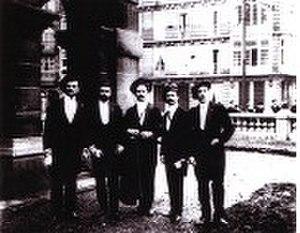
Le premier bureau de l'UNAGEF élu en mai 1907, de gauche à droite
La Corda Fratres - Fédération internationale des étudiants, appelée aussi Corda Fratres - F.I.D.E. ou simplement Corda Fratres, est une organisation internationale, ni politique, ni religieuse, ni commerciale, ni humanitaire, festive et fraternelle d'étudiants fondée à Turin le 15 novembre 1898. Elle est la première – et seule à ce jour – société festive et carnavalesque universelle et la première association internationale des étudiants.
La faluche est la coiffe traditionnelle des étudiants de France. Introduite en France en 1888, elle remplace la toque doctorale datant du Moyen Âge. C'est un béret de velours noir orné de rubans de couleurs et d'insignes.